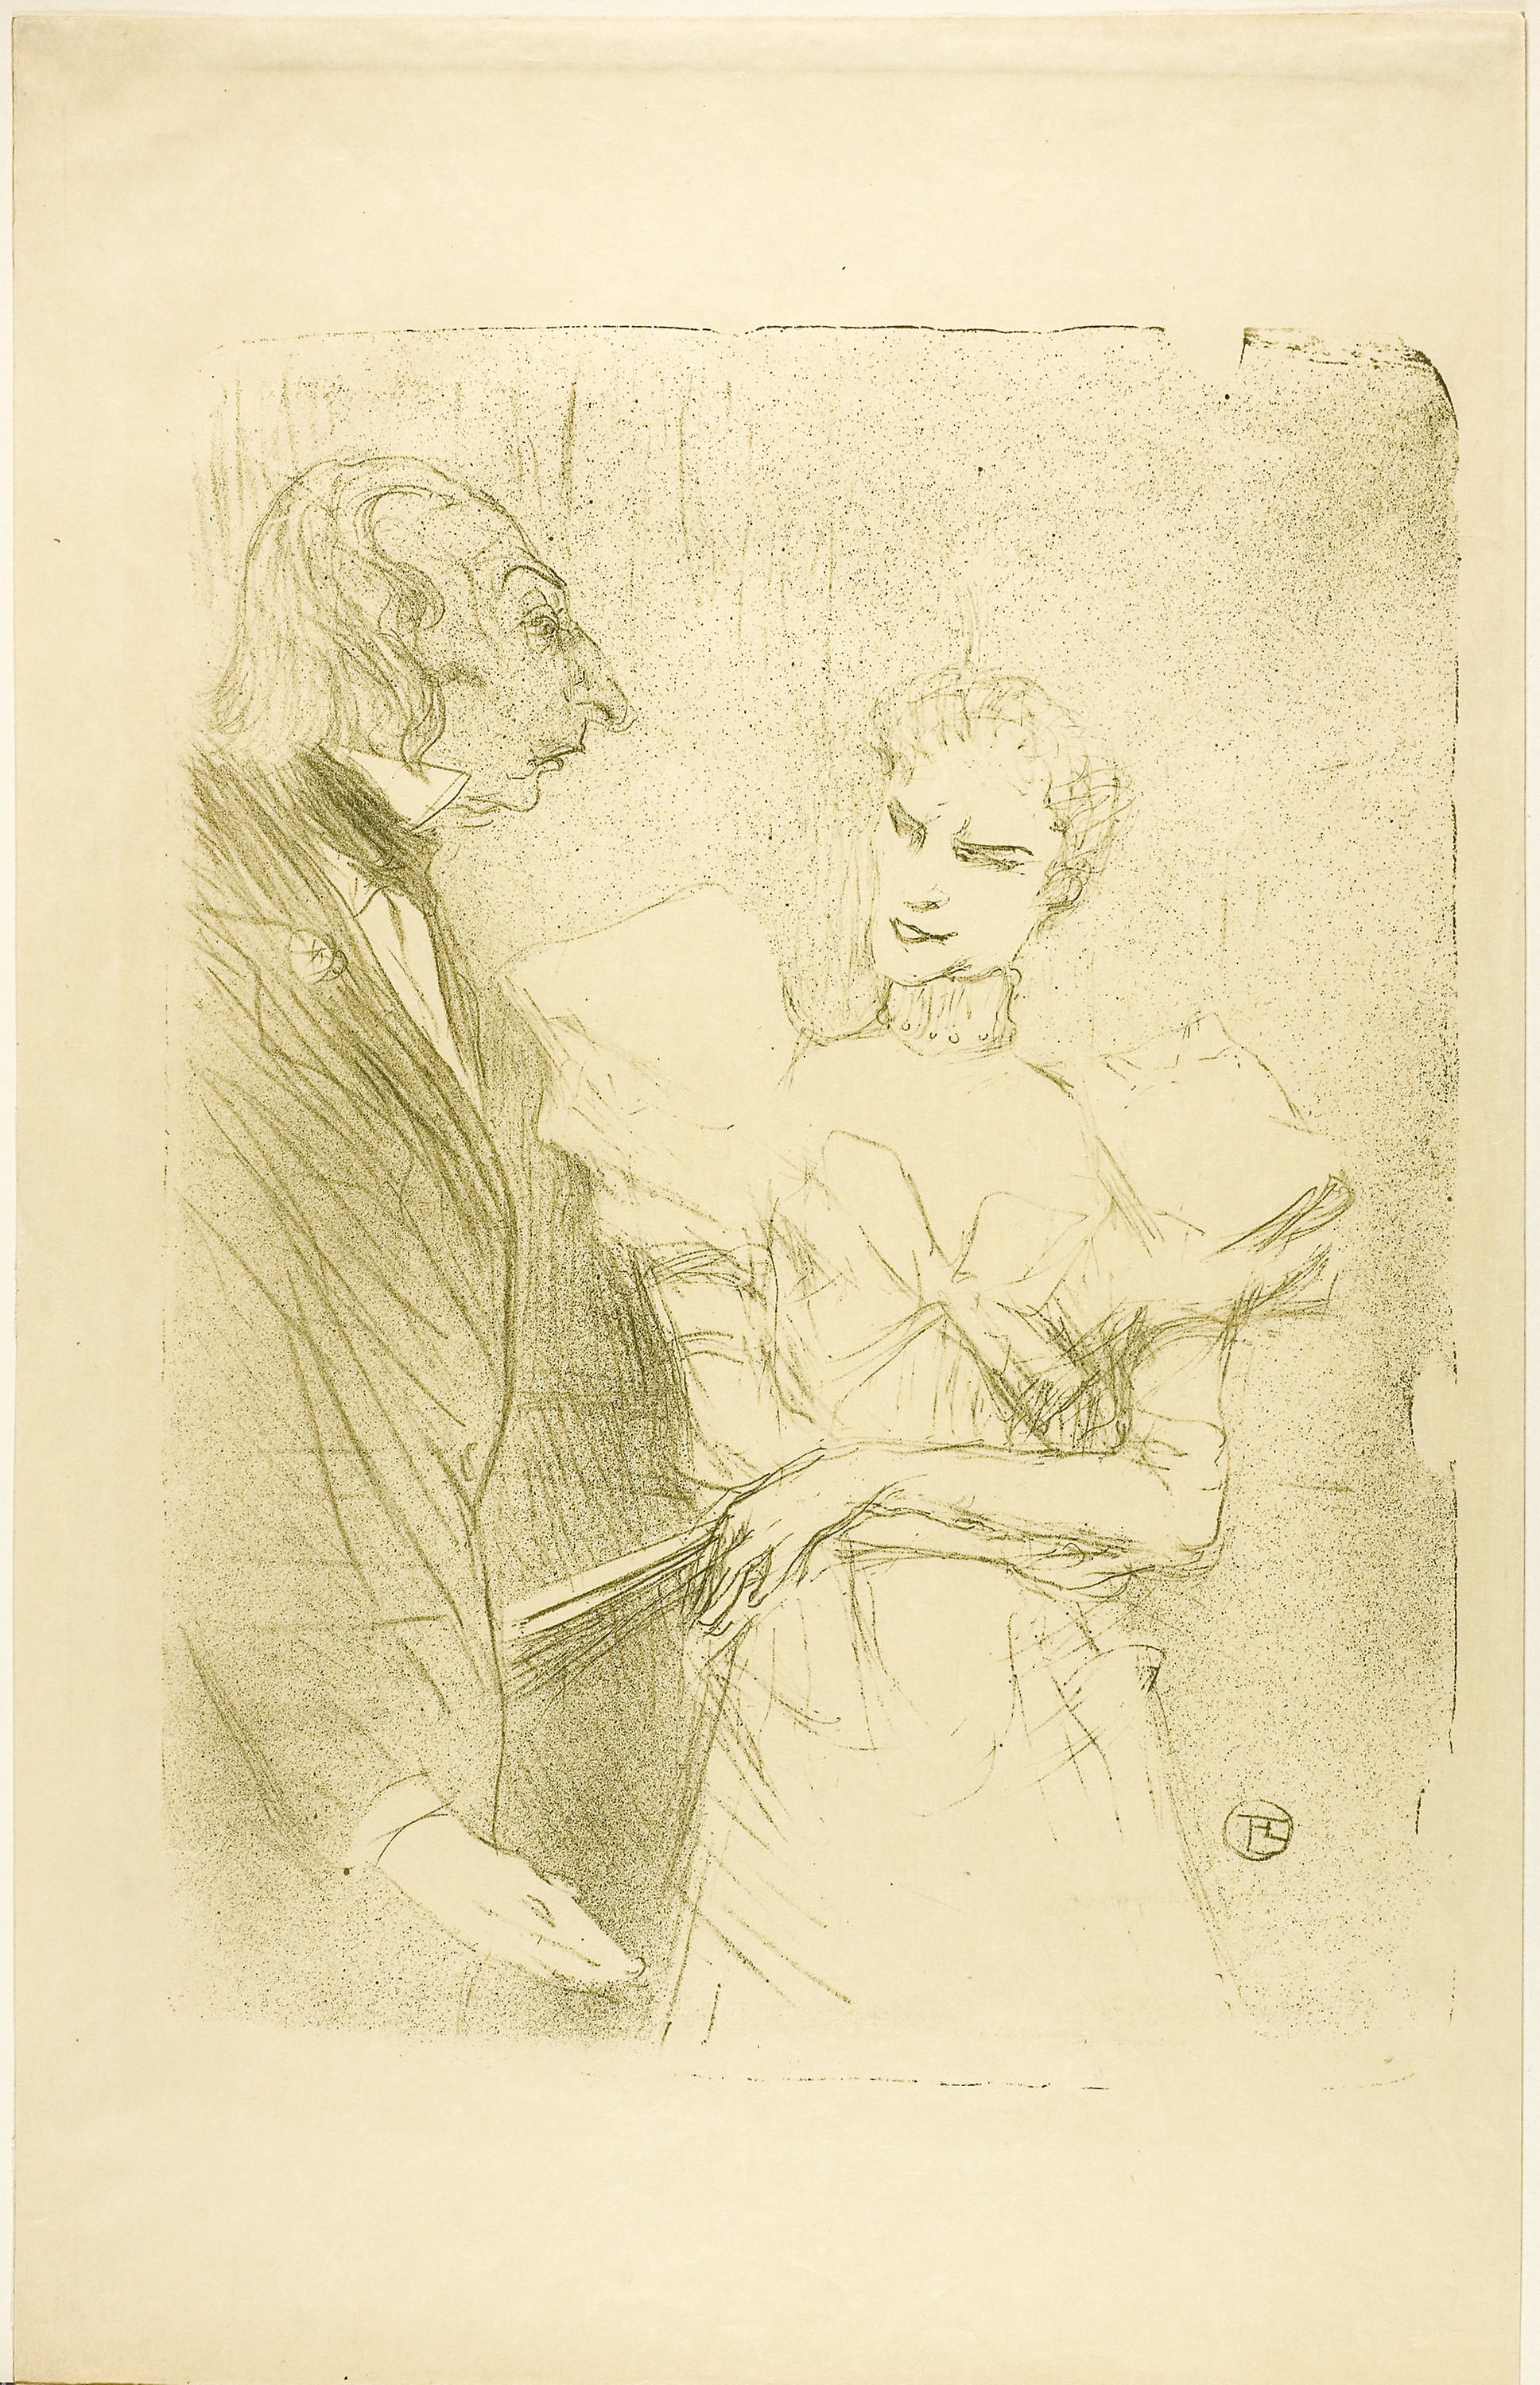
drawing, art, sketch, artwork, figure drawing, visual arts, illustration, font